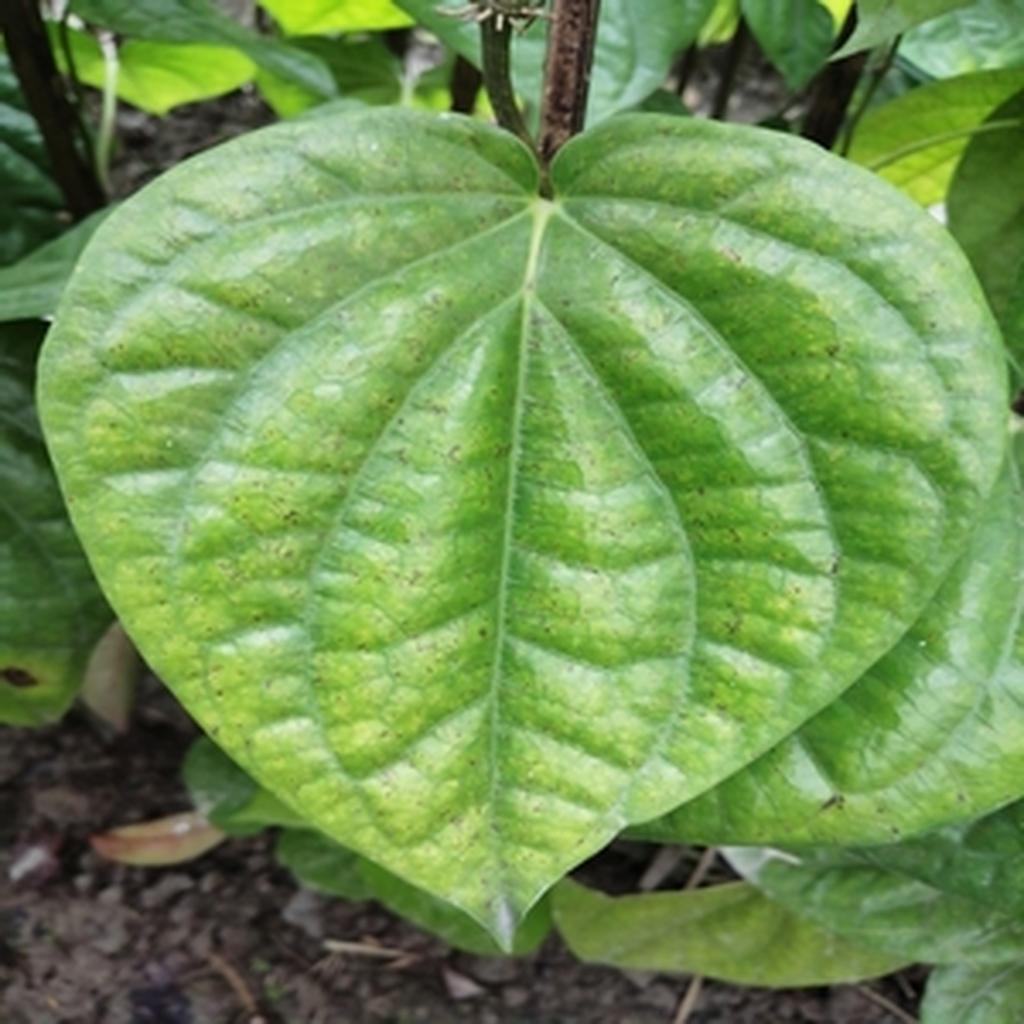
Label: Leaf_Spot